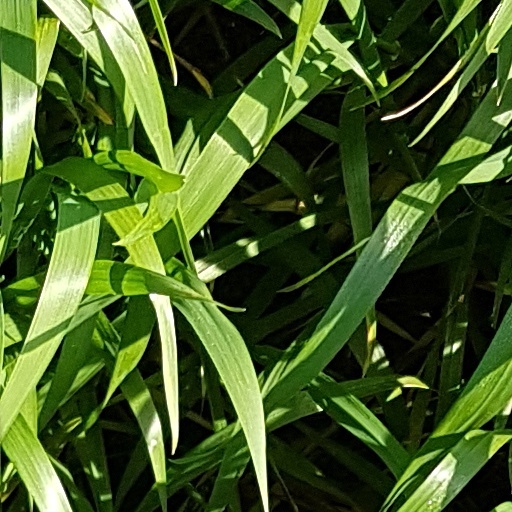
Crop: wheat